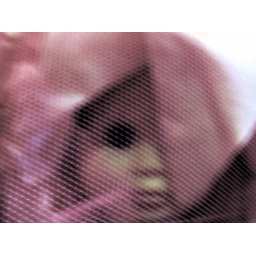
Doll in pink hat